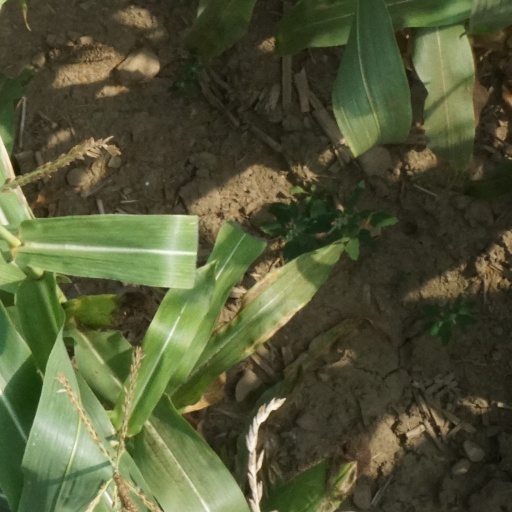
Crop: maize; corn